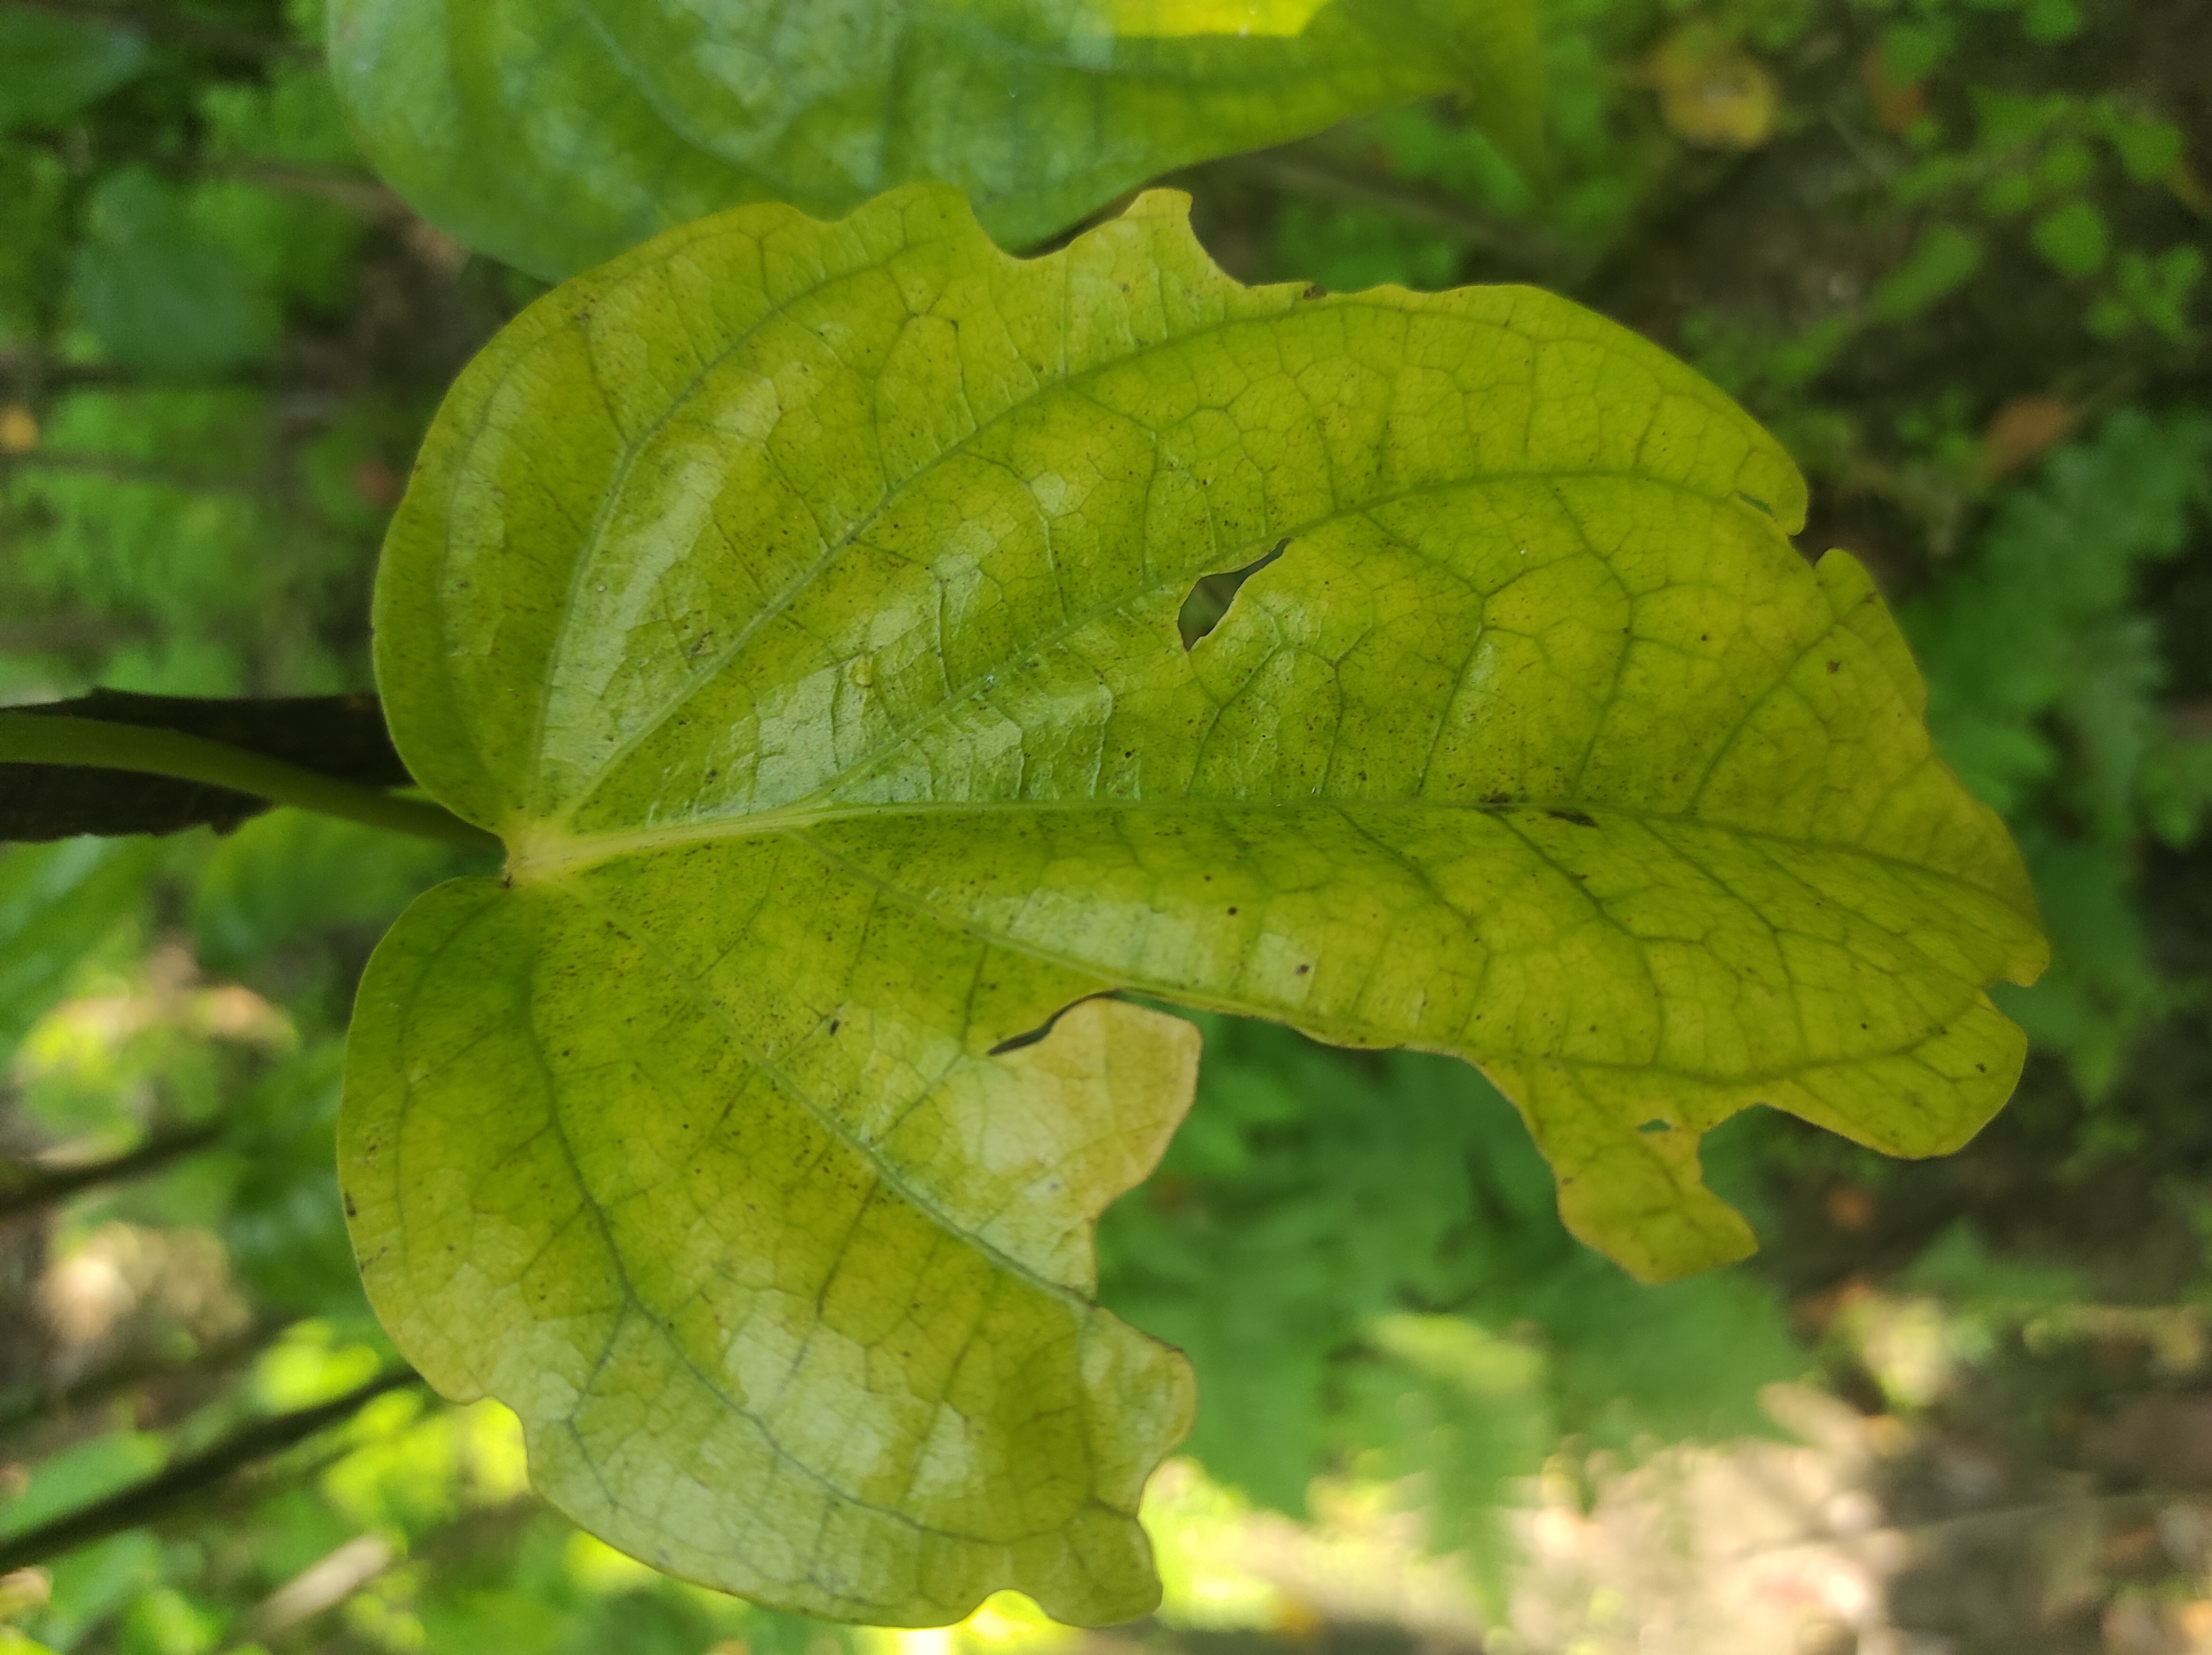
Label: Fungal_Brown_Spot_Disease